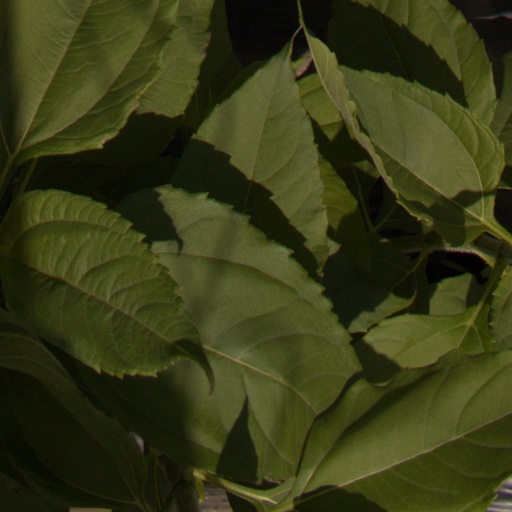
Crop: Jerusalem artichoke